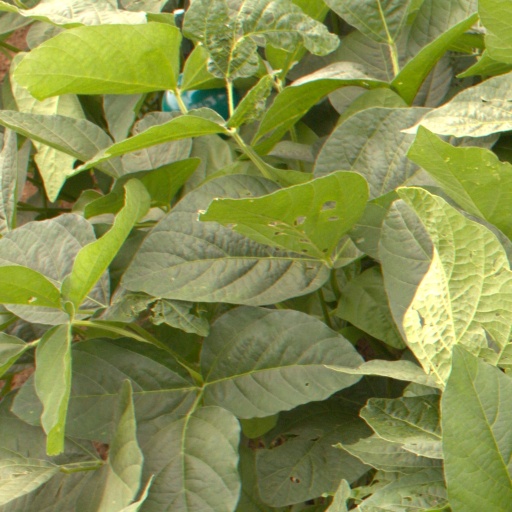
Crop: soybean